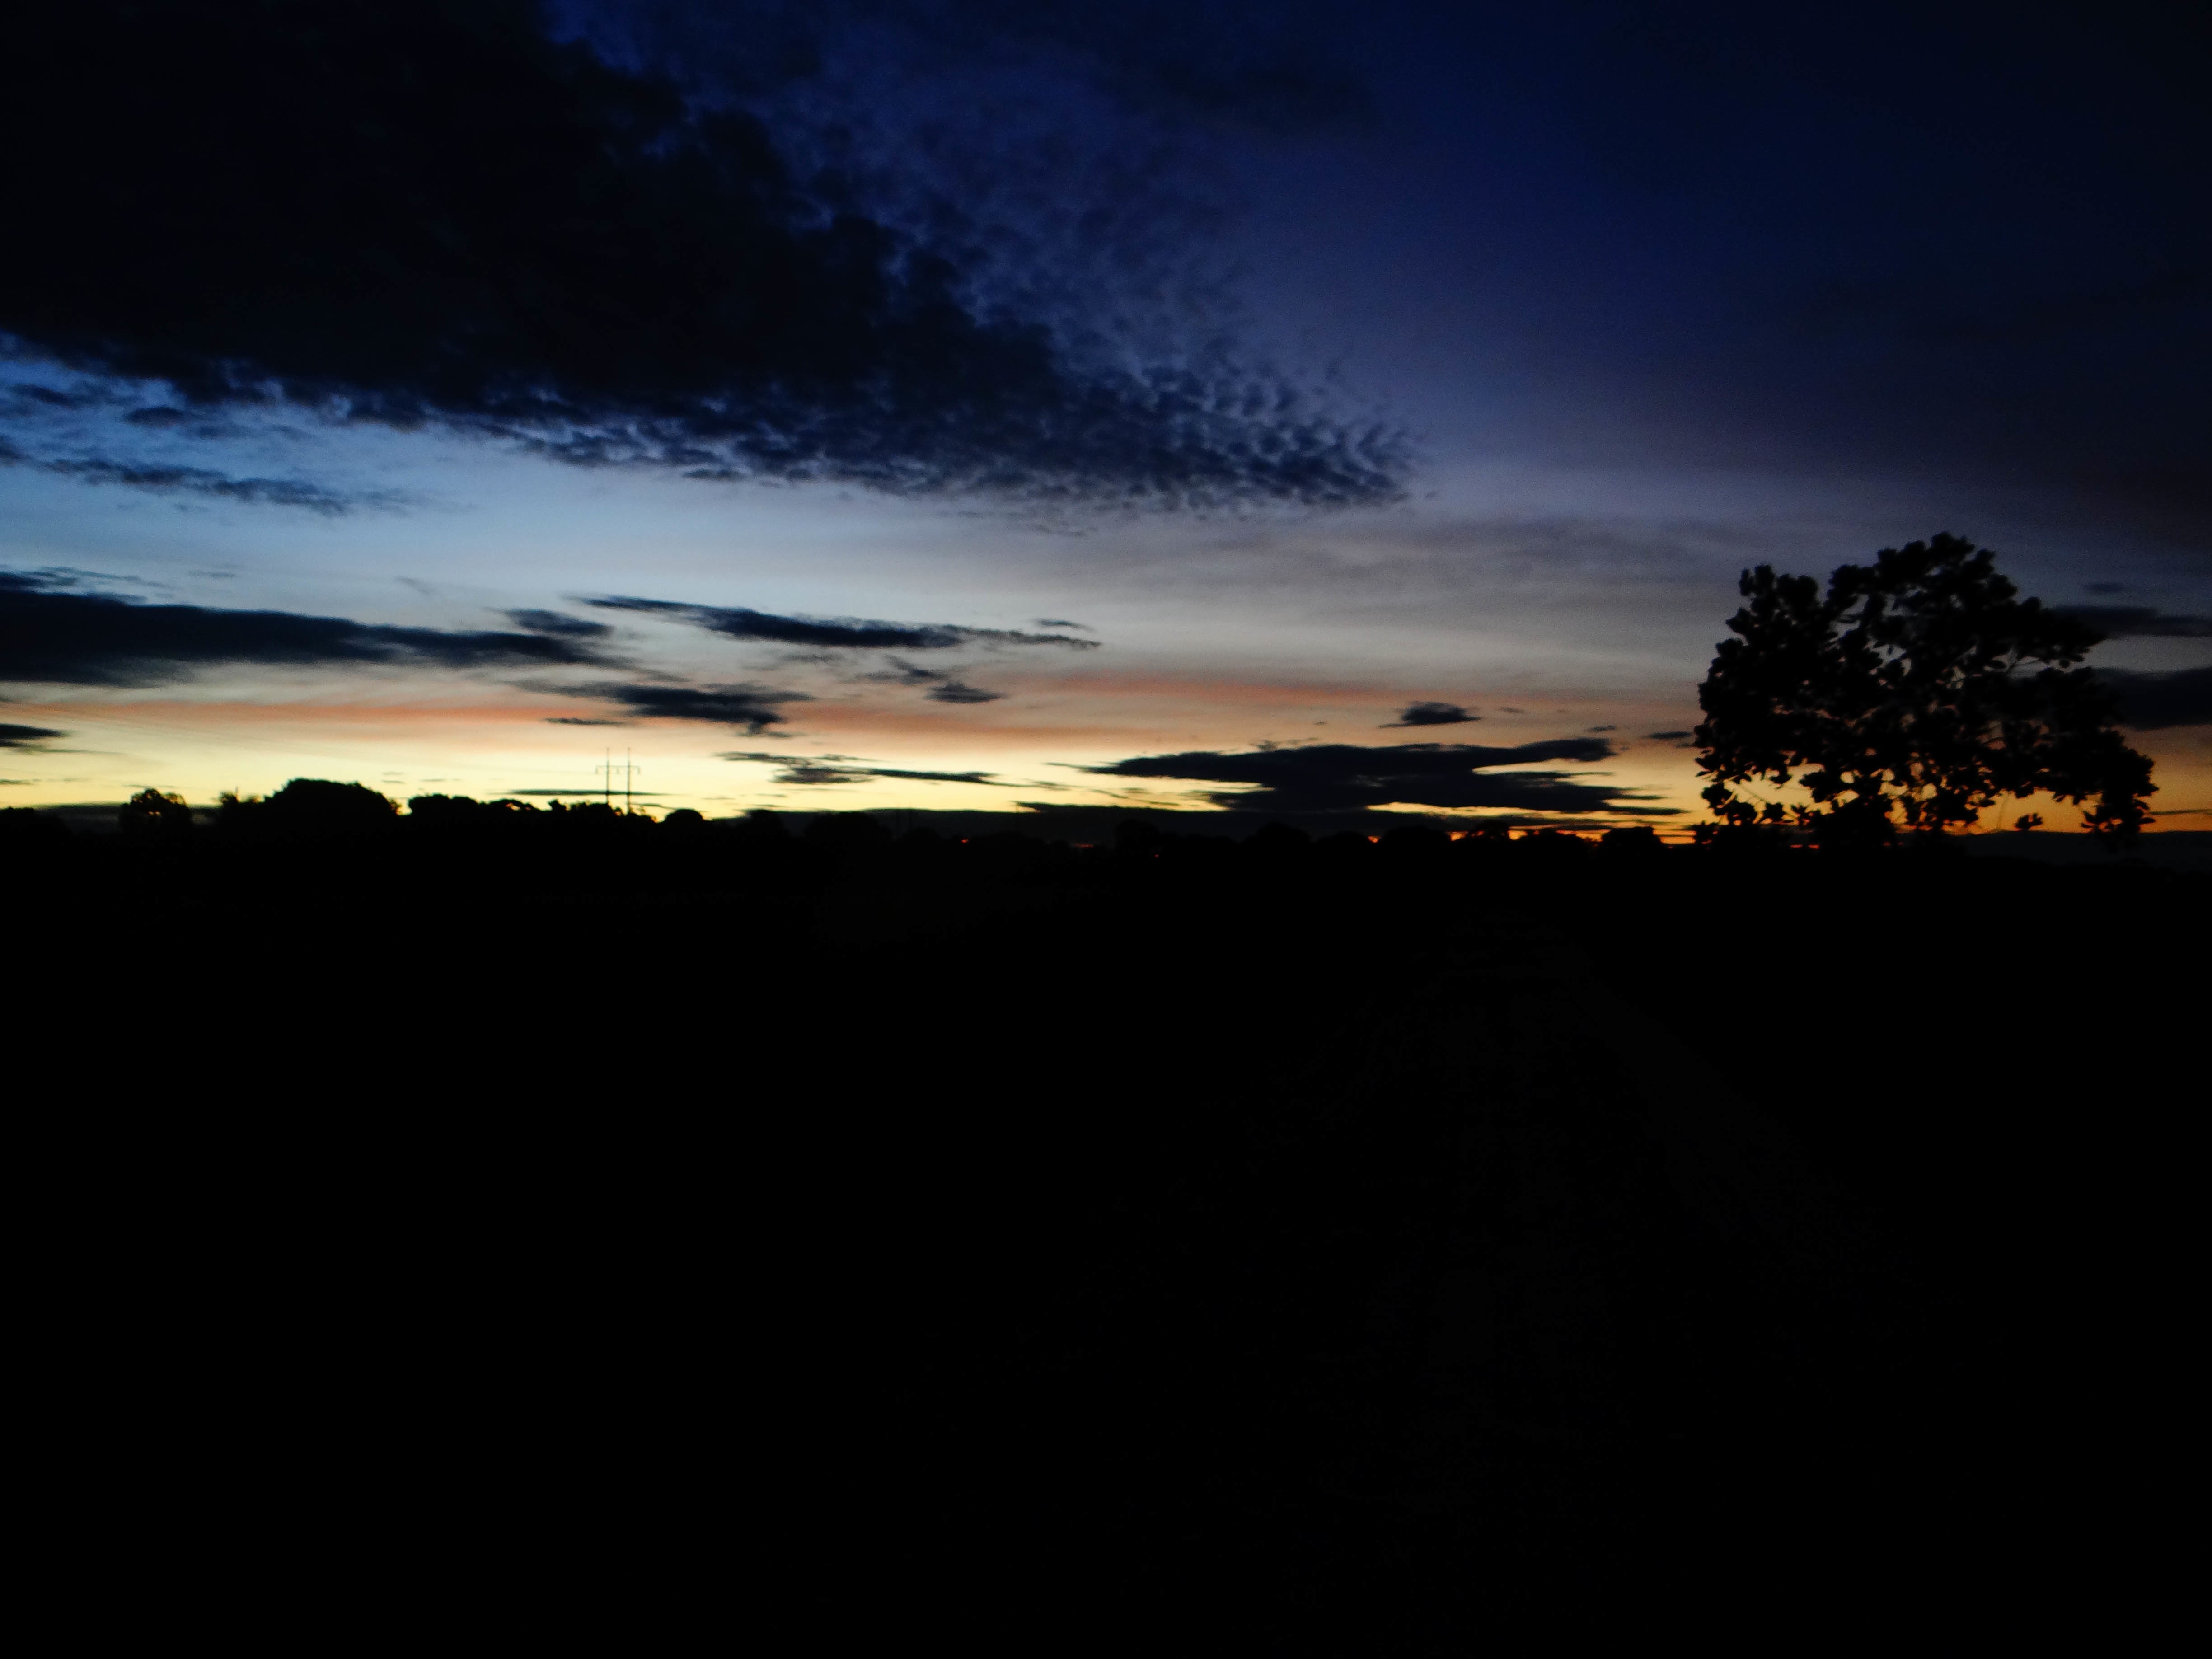
horizon, cloud, sky, sunrise, sunset, night, sunlight, morning, dawn, atmosphere, dusk, evening, darkness, afterglow